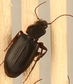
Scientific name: Calathus advena
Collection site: Rocky Mountains NEON (RMNP), plot RMNP_014